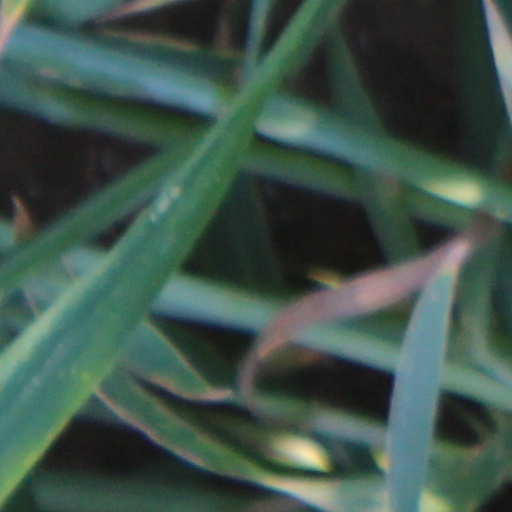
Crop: wheat